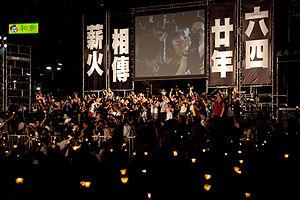
Le parc Victoria, aussi connu sous son nom anglais Victoria Park, est un parc public de Hong Kong situé dans le quartier de Causeway Bay au nord de l'île de Hong Kong entre les stations de Causeway Bay et de Tin Hau. Placé dans le district de Wan Chai, il est bordé par la Victoria Park Road et Victoria Harbour au nord et Causeway Road et la bibliothèque centrale de Hong Kong au sud.